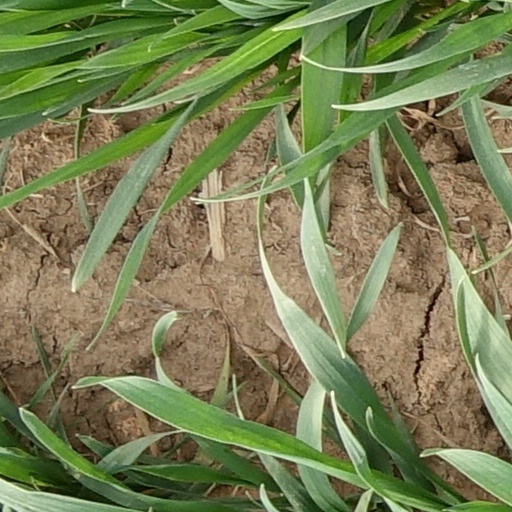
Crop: wheat